James Pettit Andrews

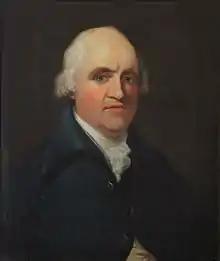
James Pettit Andrews, portrait from the 1790s by Samuel Drummond

James Pettit Andrews (1737– 6 August 1797) was an English historian and antiquary.